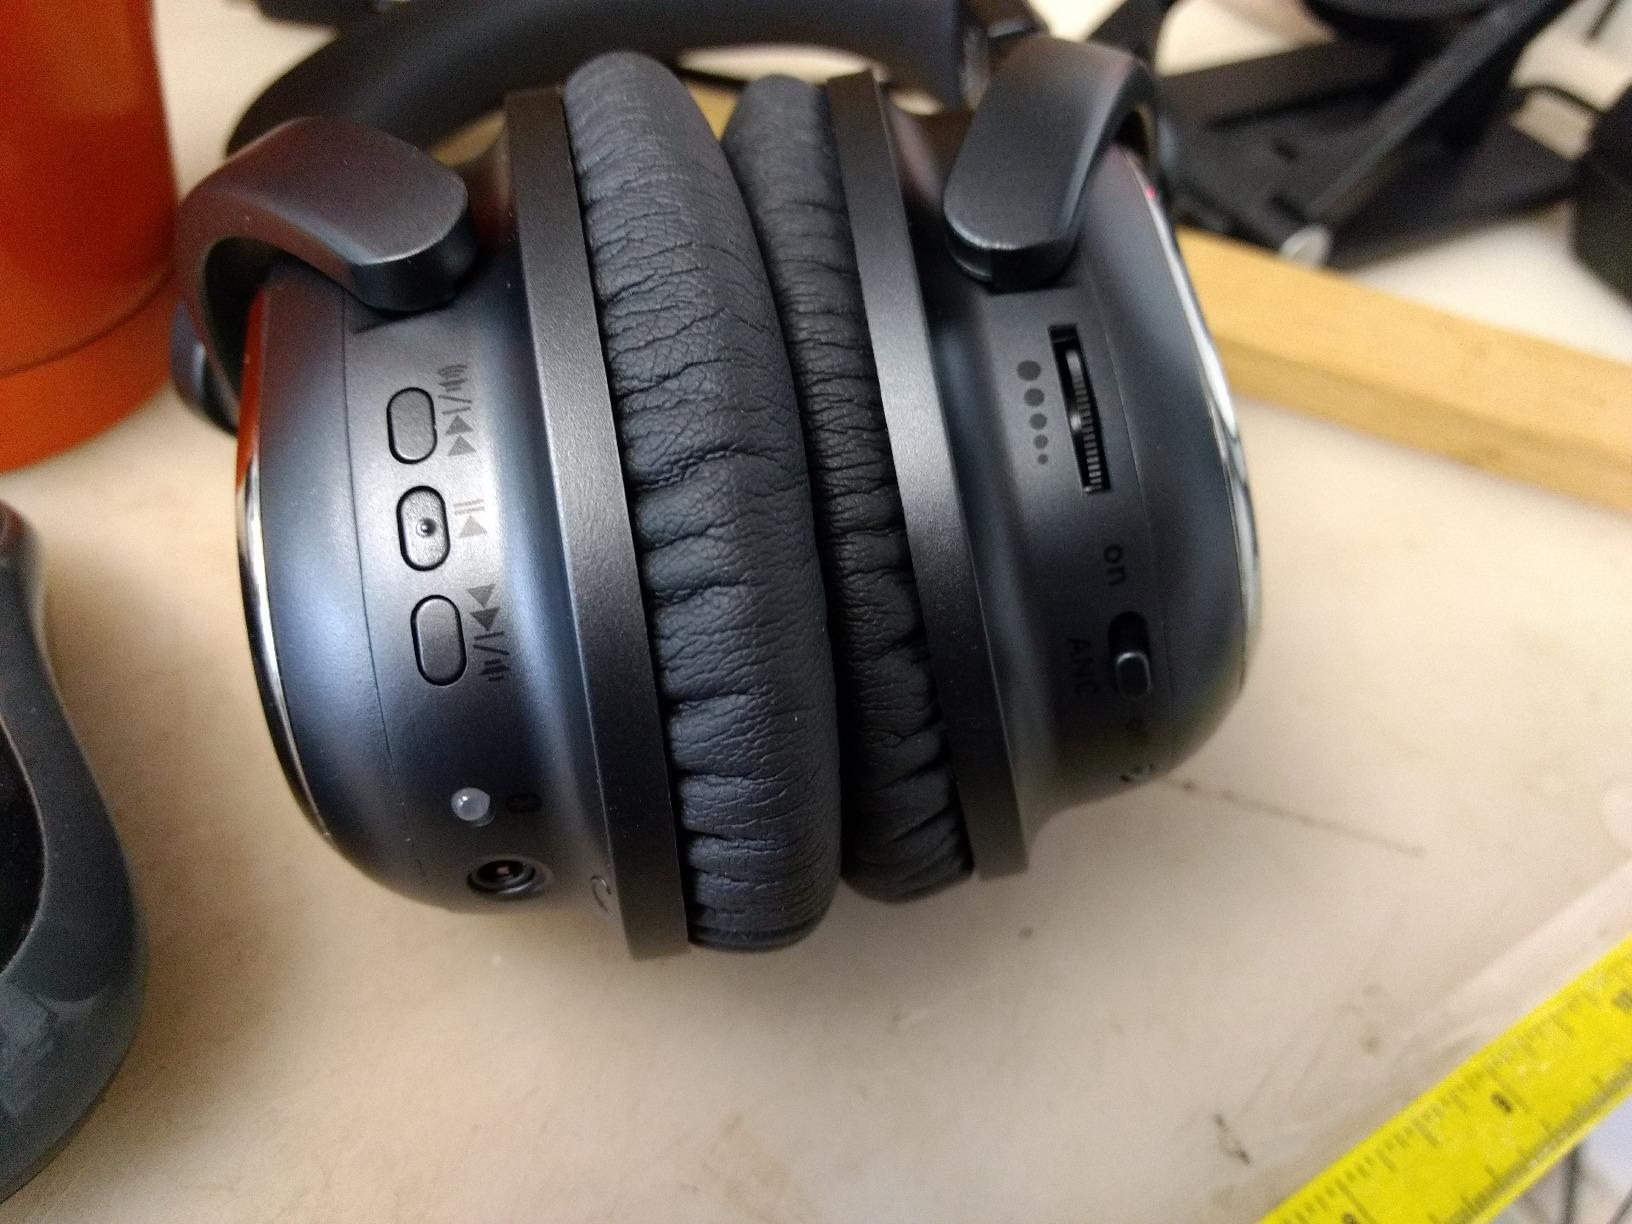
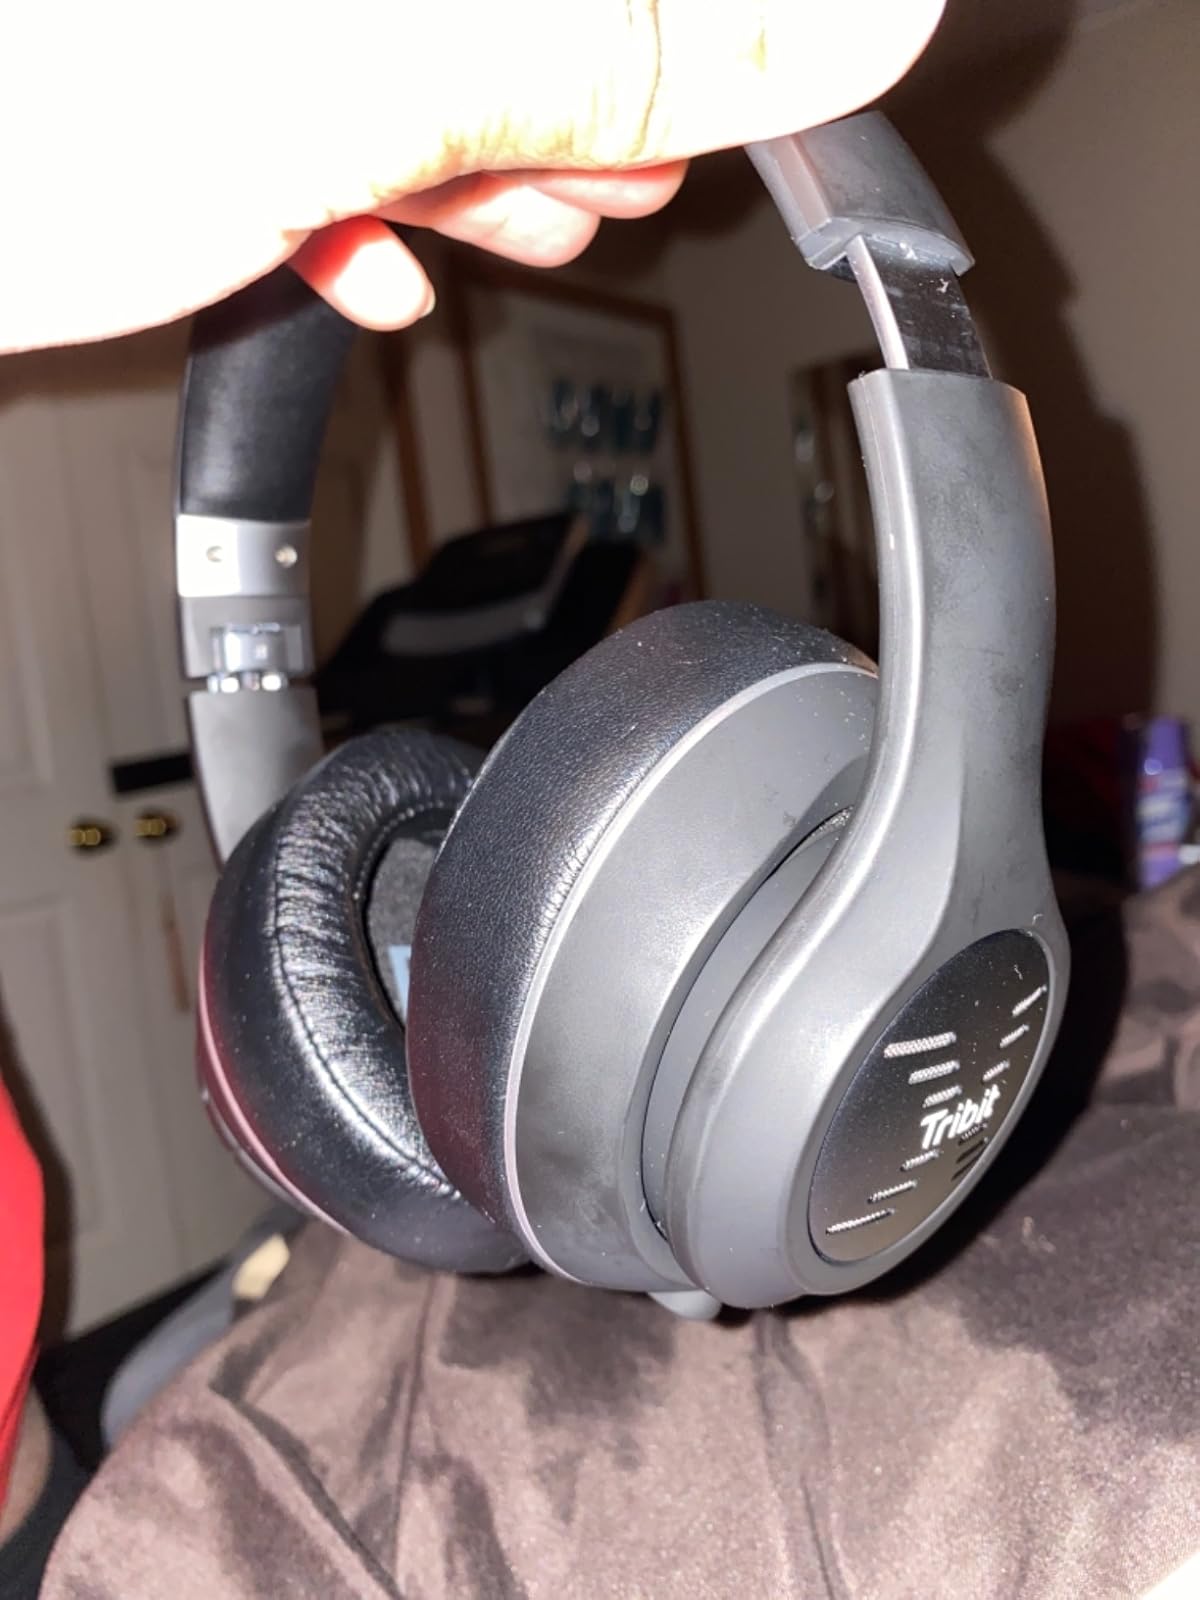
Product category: headphones
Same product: no